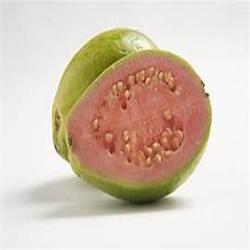
Label: Guava